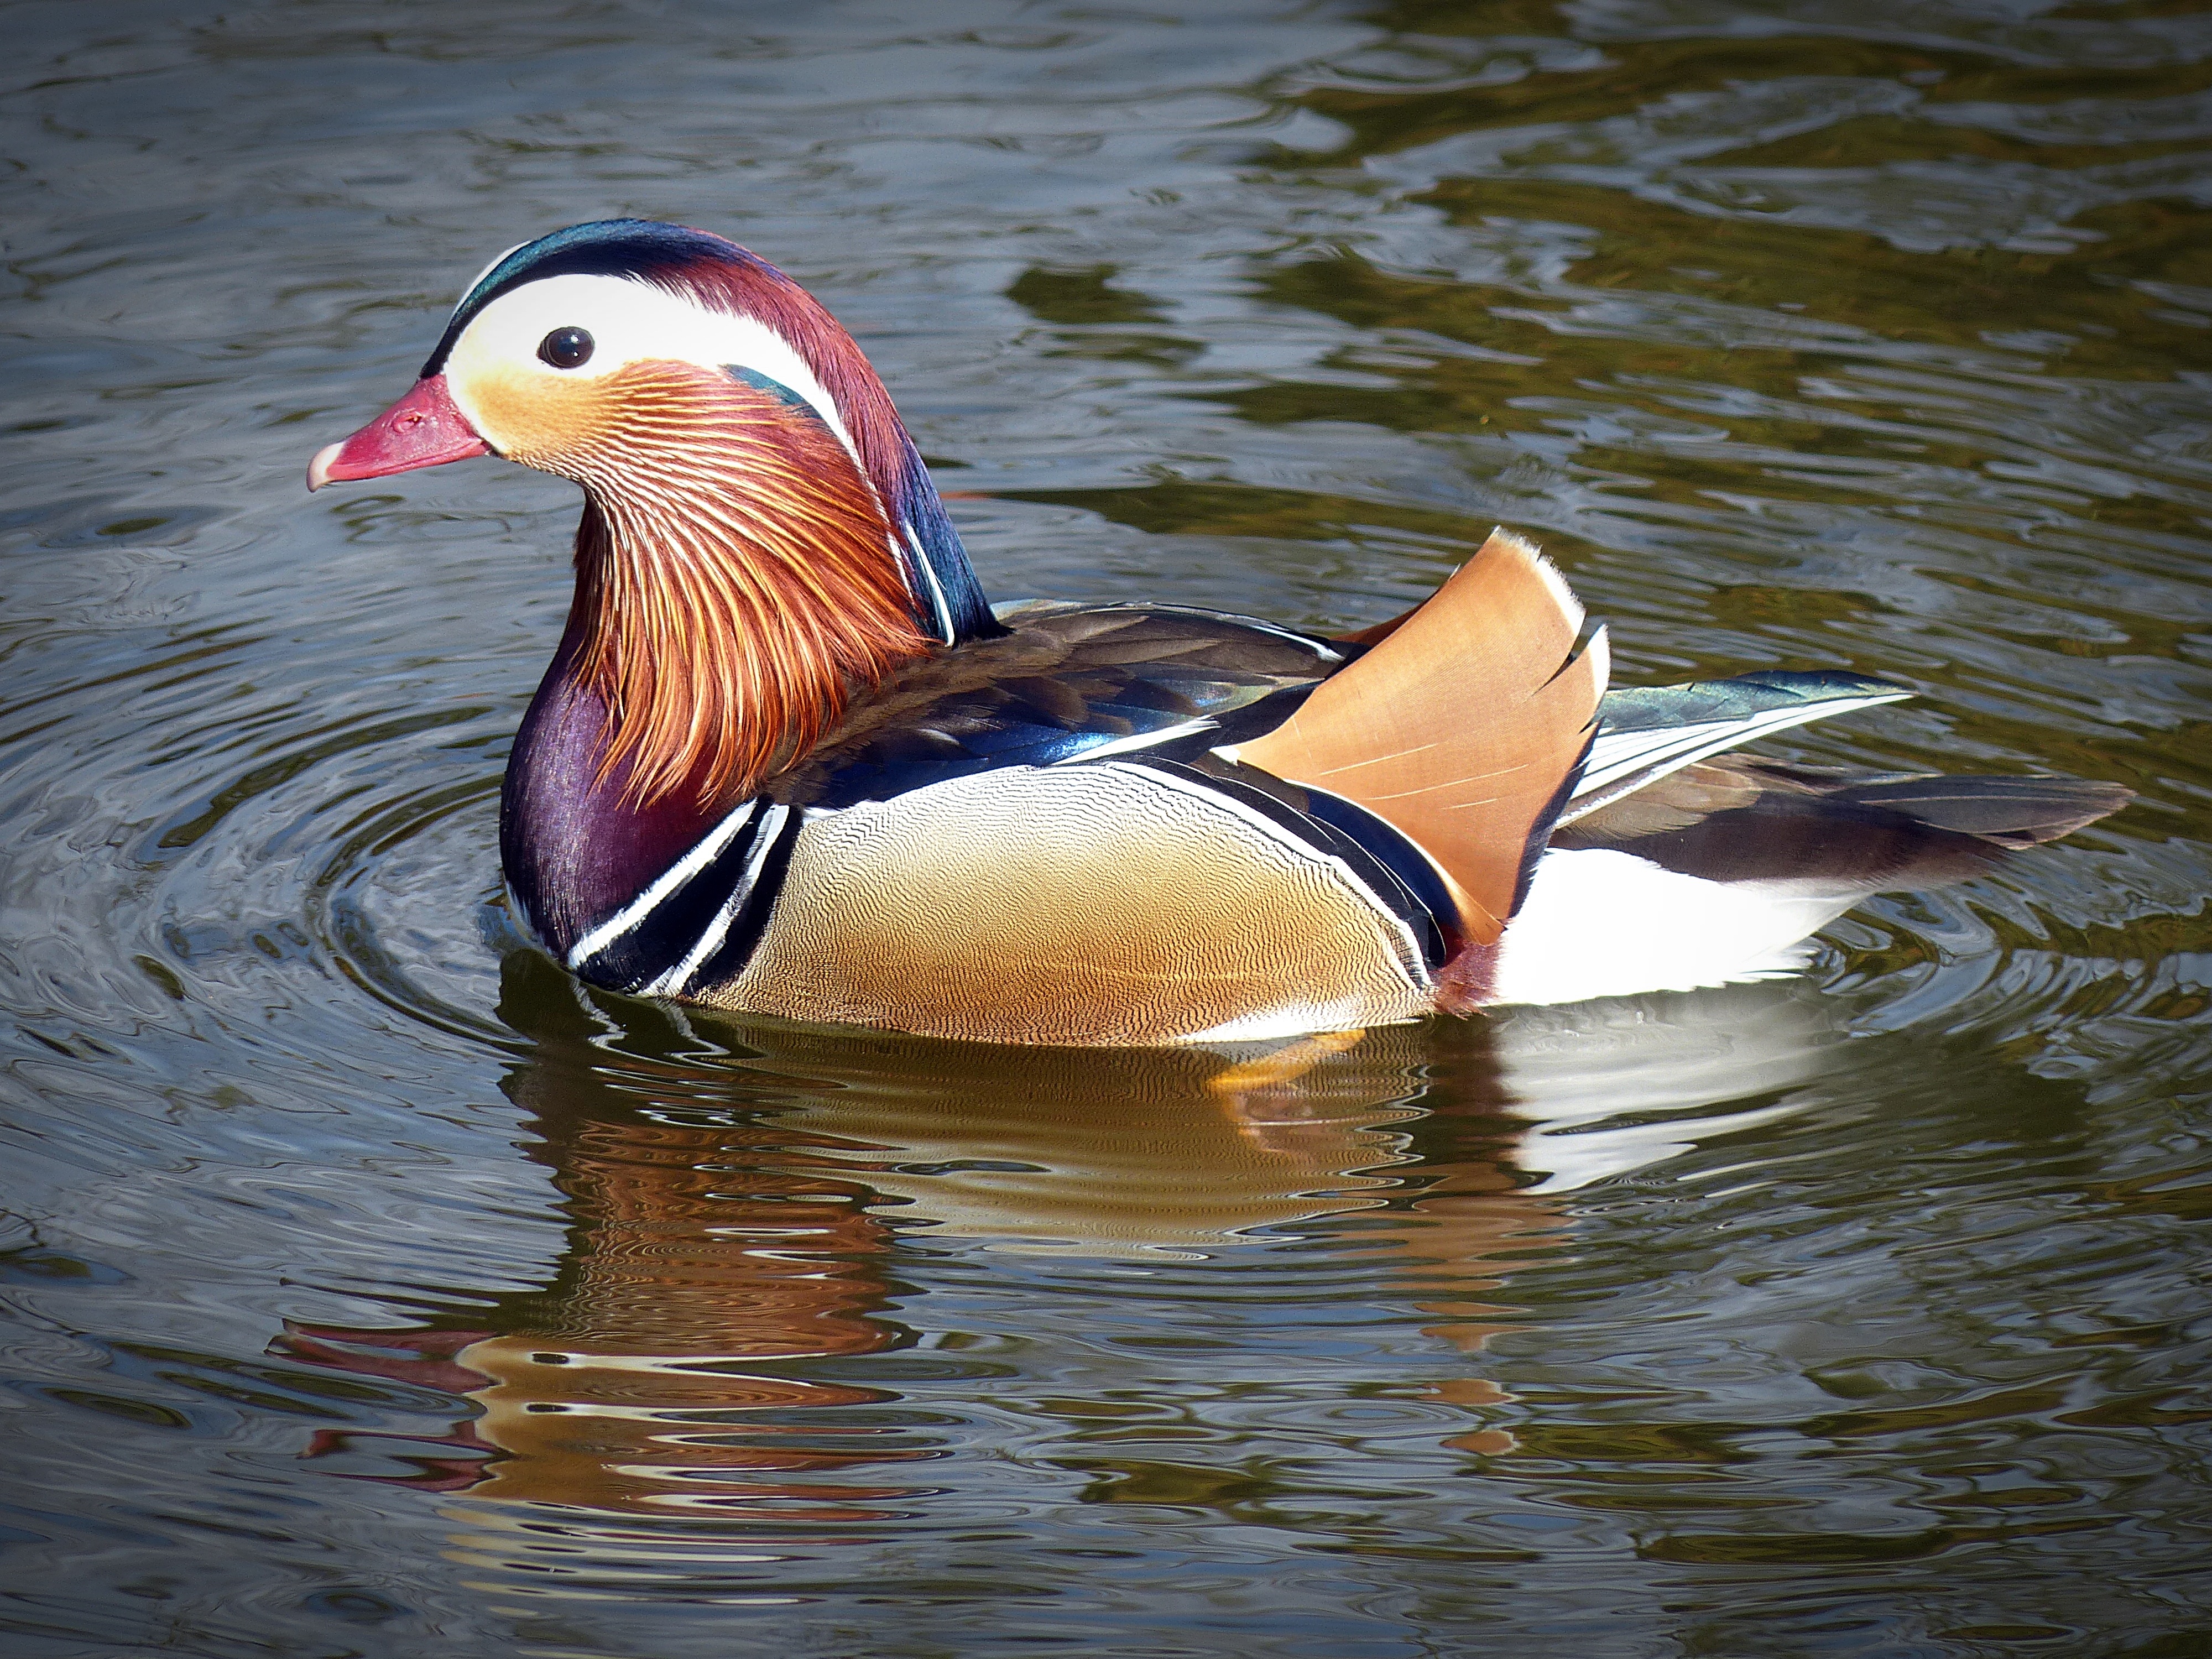
water, bird, wing, male, wildlife, swim, beak, colorful, fauna, plumage, drake, duck, vertebrate, beautiful, waterfowl, water bird, mallard, canard, duck bird, mandarin ducks, ornamental duck, ducks geese and swans, seaduck